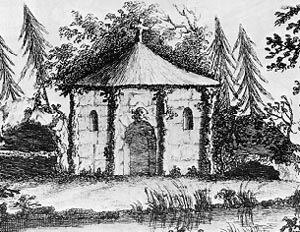
Eremitage
”Hermitage”, tegning af den engelske havearkitekt og astronom Thomas Wright, 1755.
Eremitage eller ermitage er en eremitbolig, en enebolig eller eremithytte. Eremitage benyttedes hyppigt i det 18. århundrede i større haveanlæg, hvor man på ensomme steder mellem træerne opførte en lille træhytte, dækket med bark og strå, og ofte forsynet med klokkespil og lignende, der kunne sætte fantasien i sving, en efterligning af en virkelig eremitbolig.